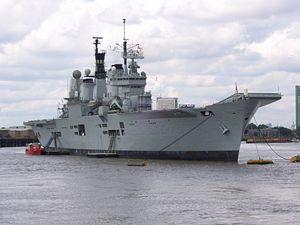
Le HMS Ark Royal était un porte-aéronefs léger de classe Invincible. Il fut en service dans la Royal Navy de 1985 à 2011. La quille fut posée le 14 décembre 1978 dans les chantiers navals de Swan Hunter à Wallsend. Le lancement eut lieu le 2 juin 1981 en présence de la reine mère.